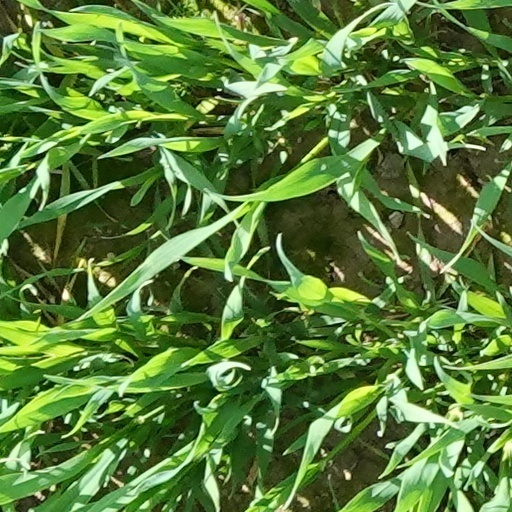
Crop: wheat